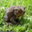
Label: frog